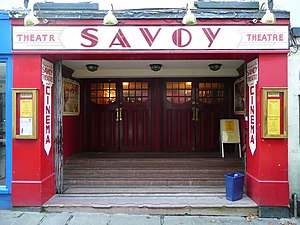
Monmouth Heritage Trail
Savoy Theatre
Monmouth Heritage Trail er en vandrerute, der forbinder en række seværdigheder i byen Monmouth i Wales.